Buick Skylark

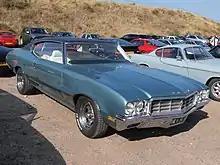
1970 Buick Skylark coupe

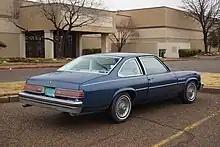
1976 Buick Skylark 2-door

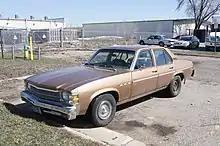
1976 Buick Skylark sedan

The previous V6 was discontinued and the associated tooling was sold to Kaiser Industries, which used the V6 in its Jeep trucks and sport utility vehicles. The base engine in Buick Skylarks (and Buick Special sedans) became a 250-cubic-inch Chevrolet I6, that produced at 4200 rpm using a single-barrel Rochester carburetor.